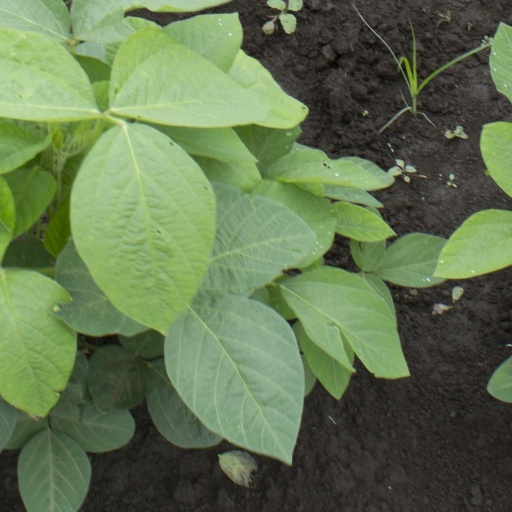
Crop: soybean